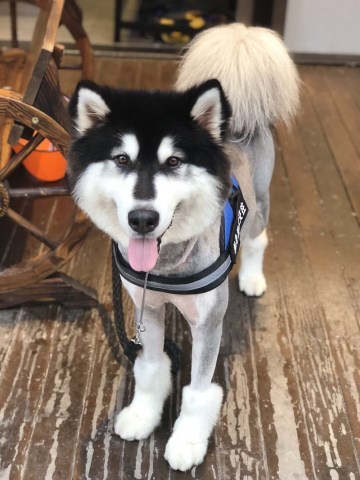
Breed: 1324-n000004-malamute